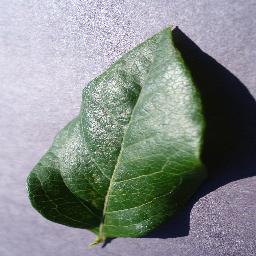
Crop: blueberry
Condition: healthy